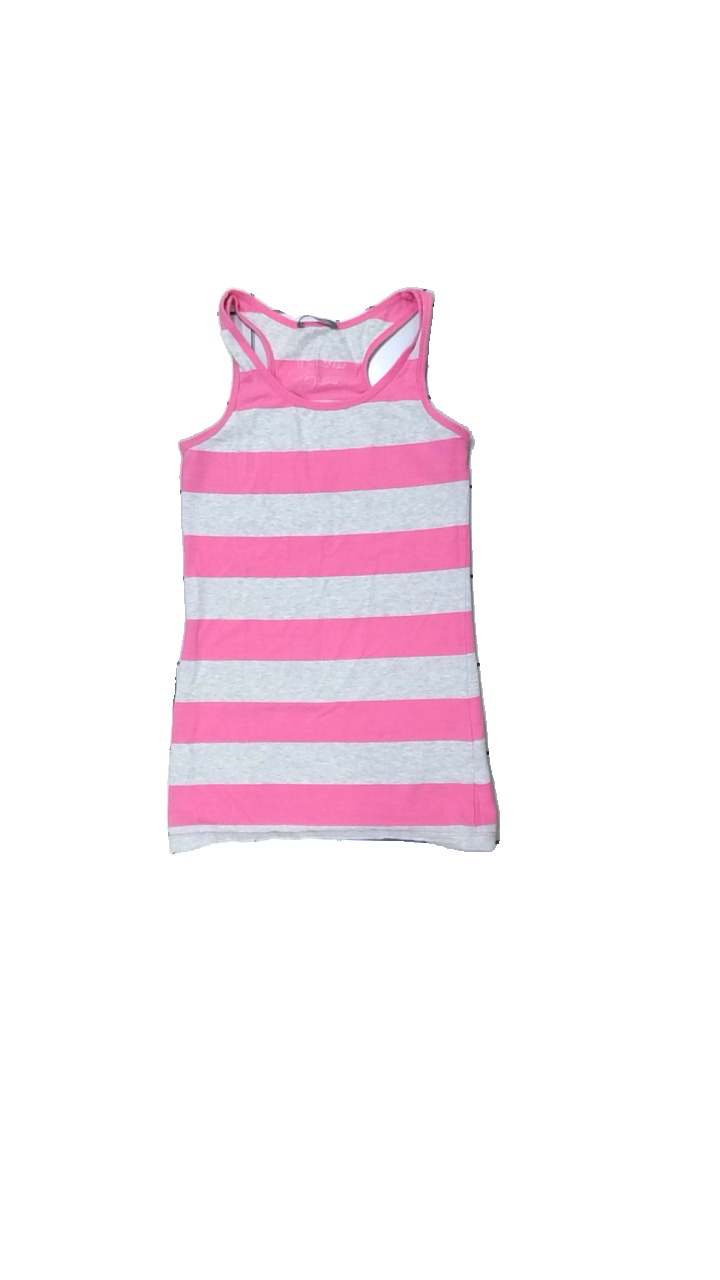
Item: Tank Top (Children)
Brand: Lindex
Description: randigt linne
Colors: Grey, Pink
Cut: Regular
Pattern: Striped
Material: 100% cotton
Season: Summer
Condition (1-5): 5
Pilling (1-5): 5
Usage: Reuse
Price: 50-100